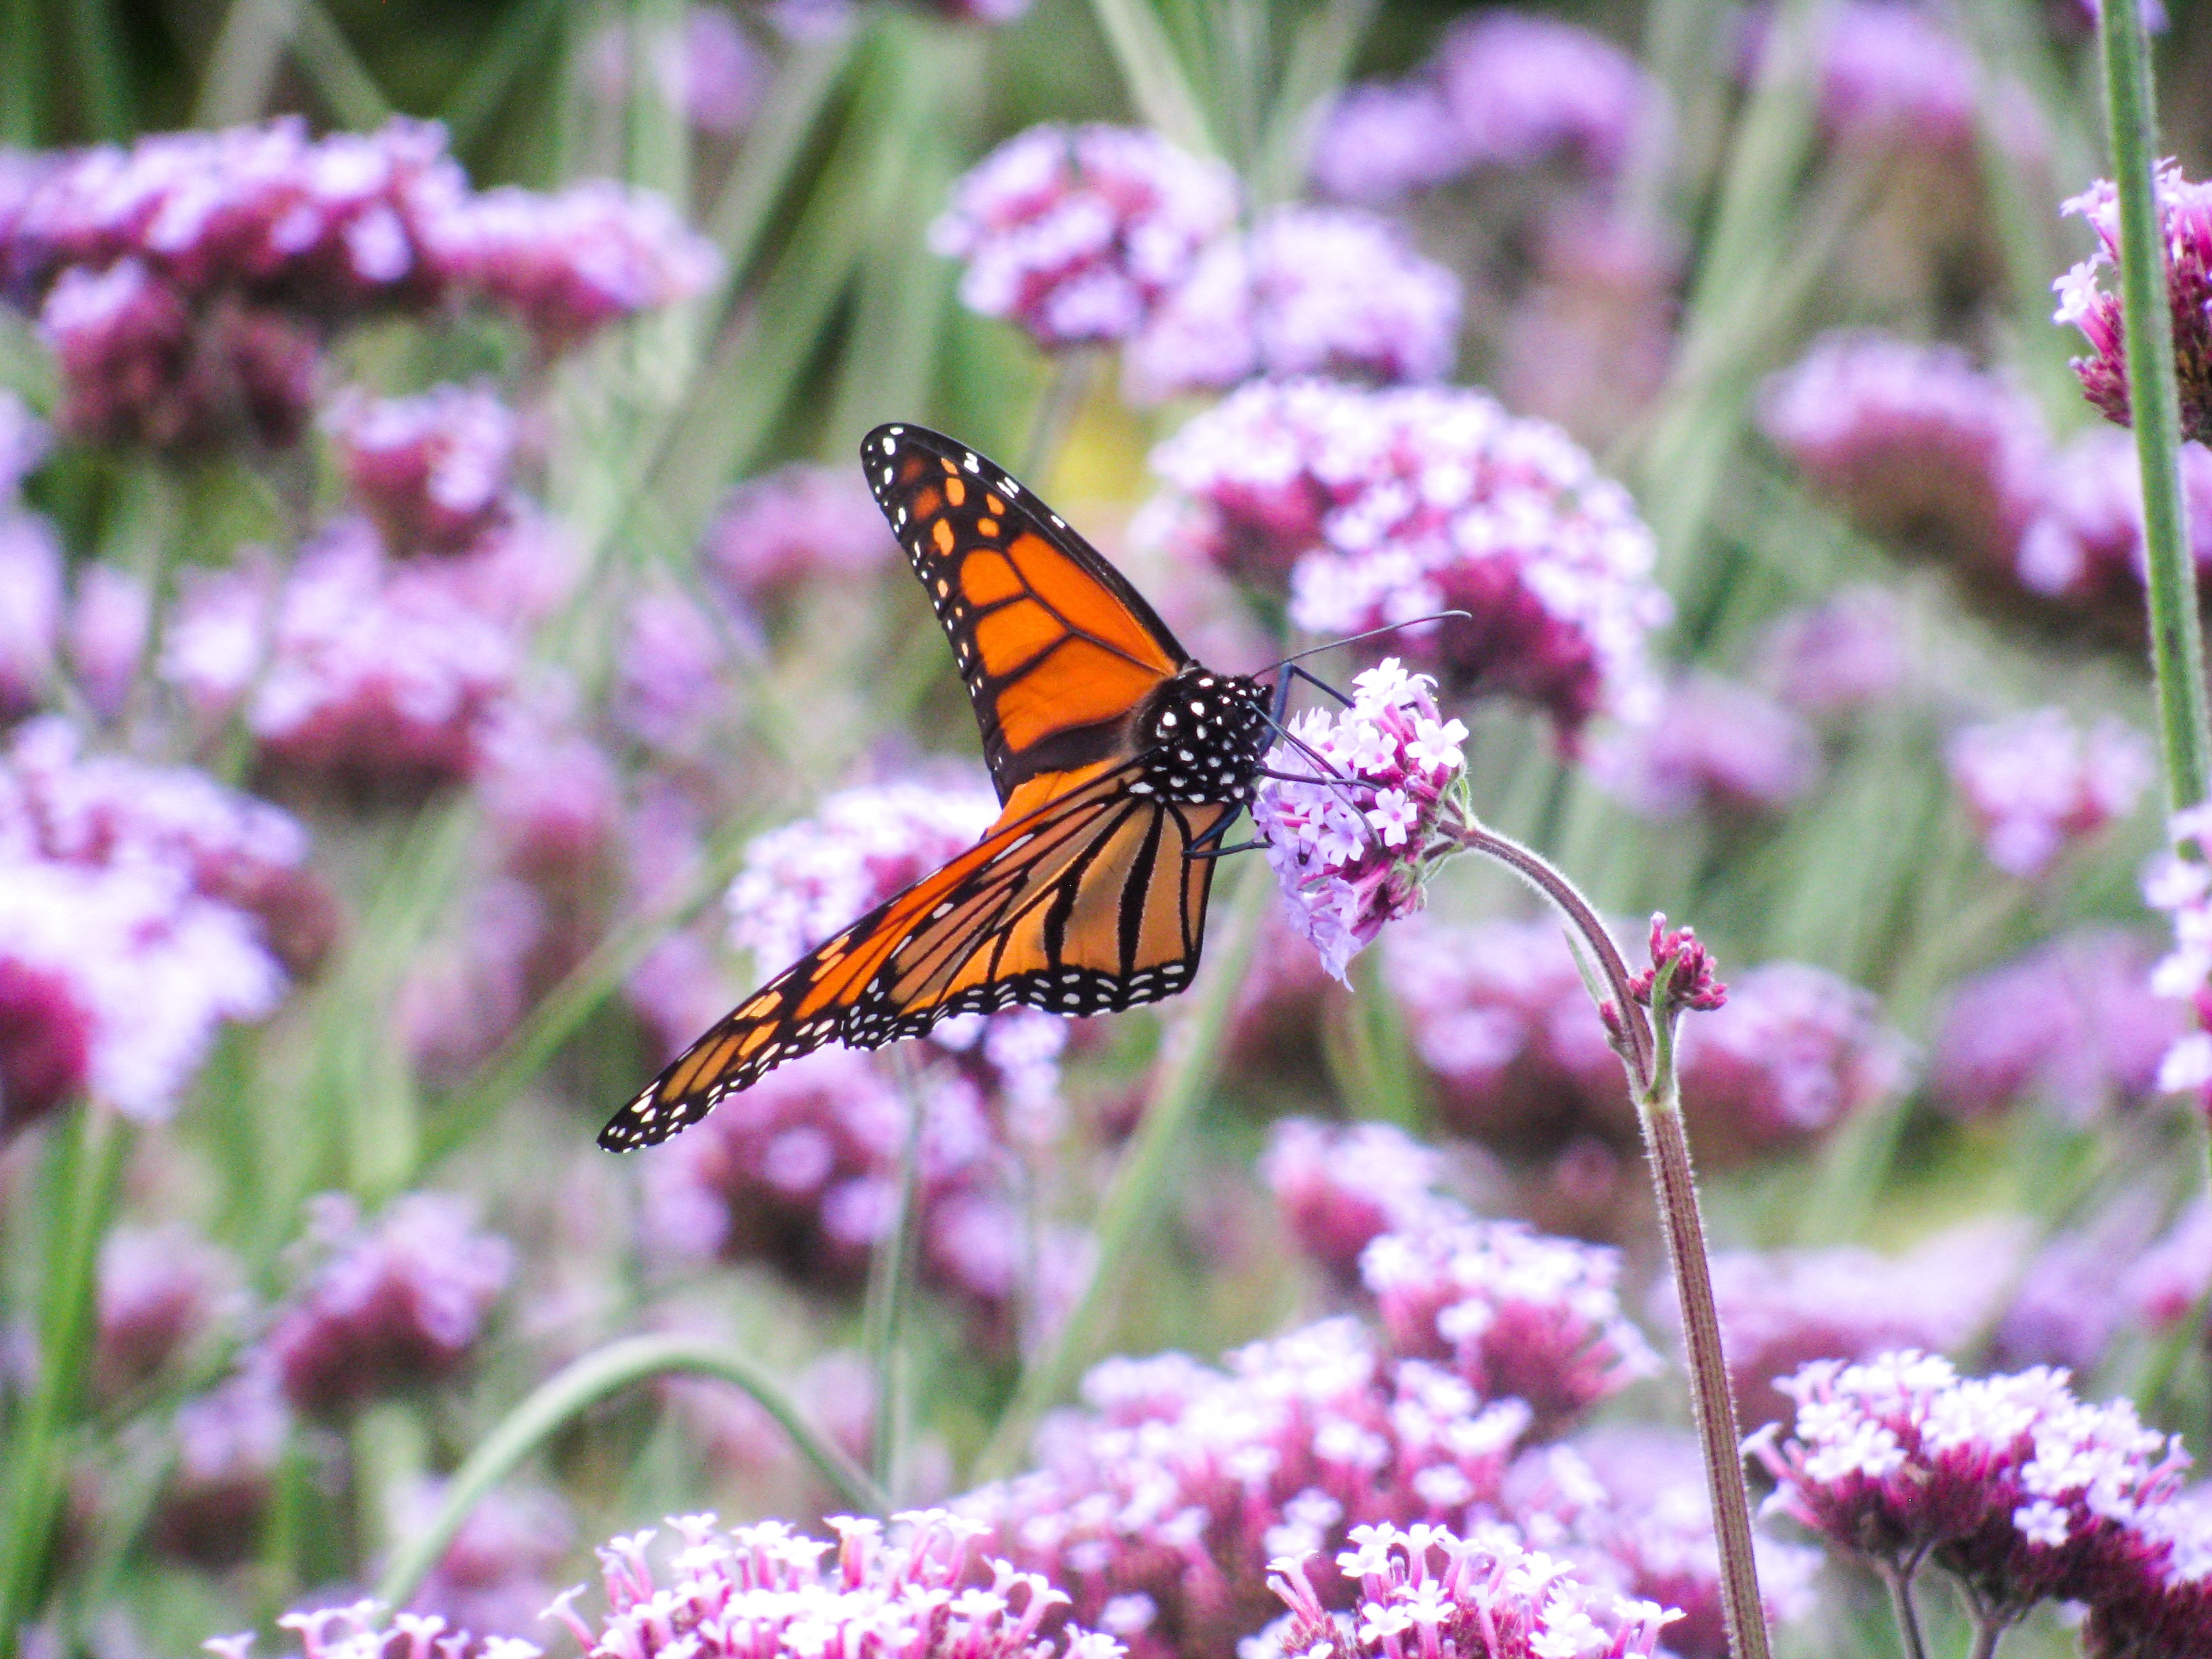
nature, outdoor, plant, meadow, flower, purple, insect, botany, butterfly, flora, fauna, invertebrate, wildflower, flowers, monarch, monarch butterfly, publicdomain, violet, monarchbutterfly, nectar, milkweed, macro photography, arthropod, pollinator, asclepias, danausplexippus, annual plant, moths and butterflies, lycaenid